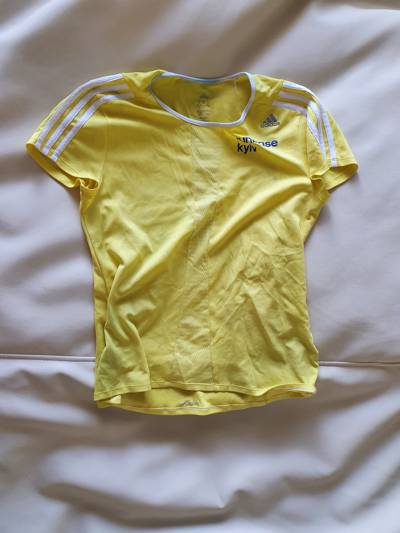
Waste category: clothes